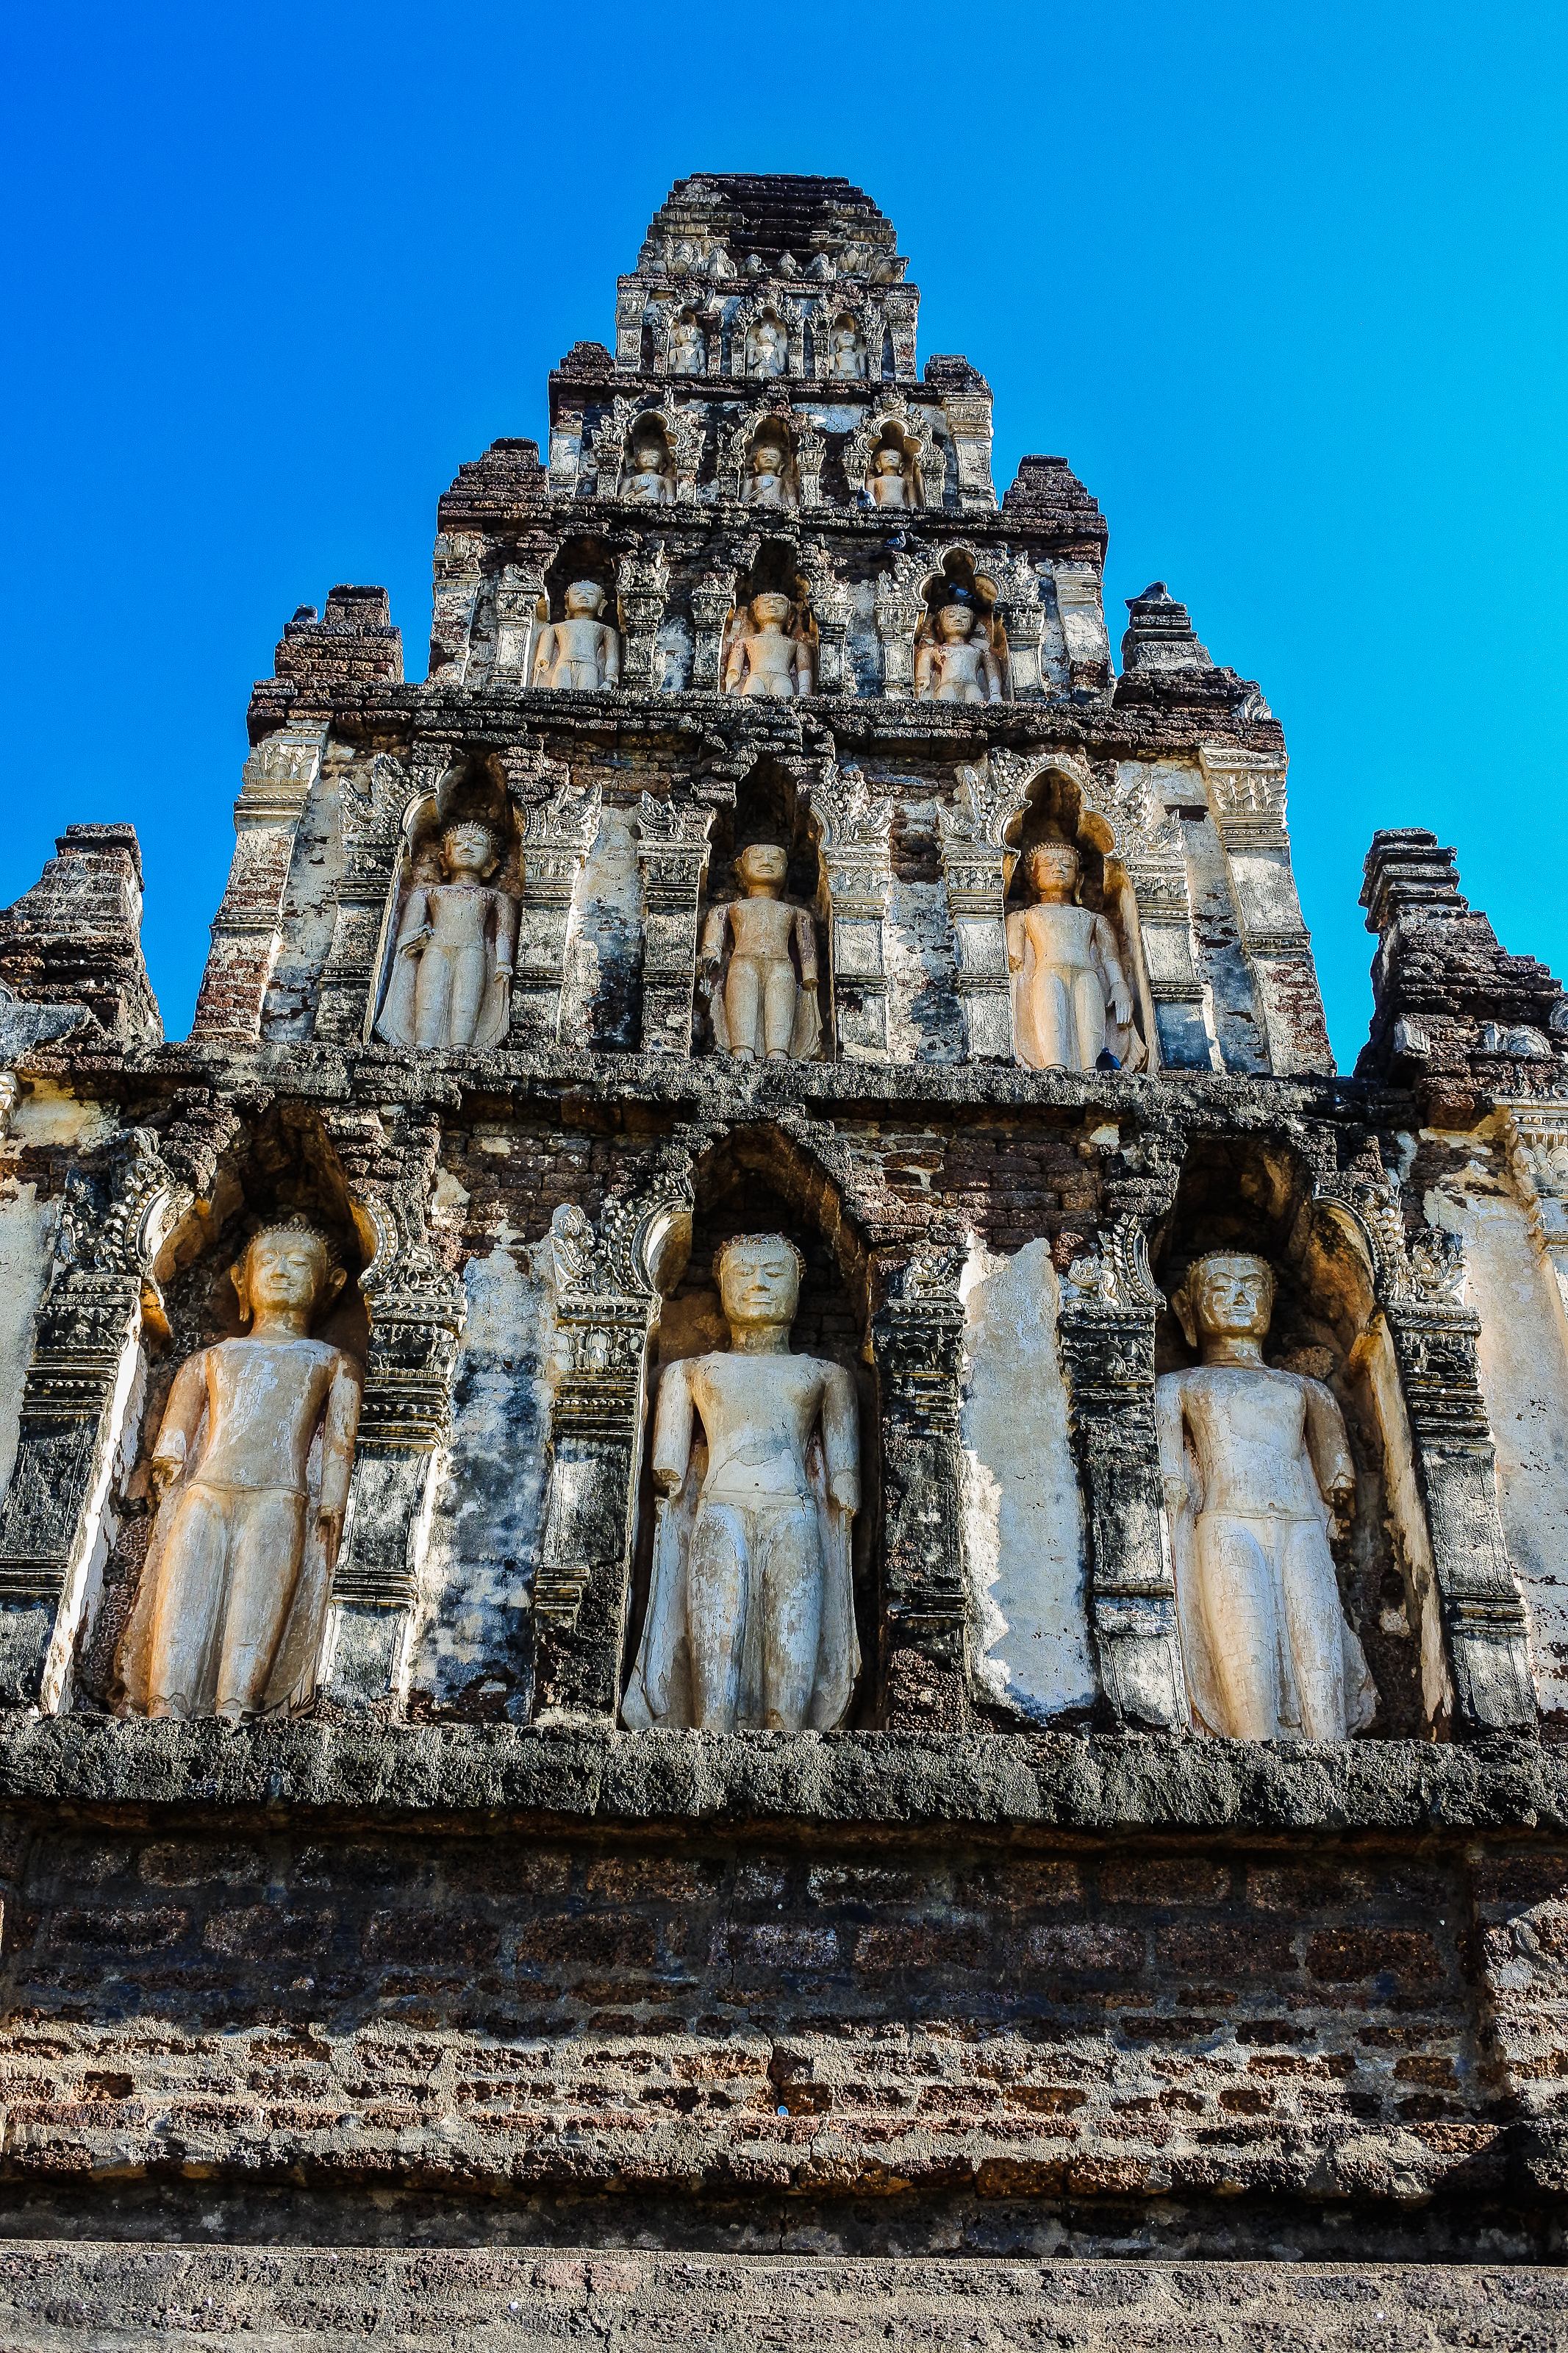
religious, ku kut, chedi, historical, tourism, building, interior, tourist, chamthewi, buddha, thailand, landmark, architecture, image, art, famous, holy, old, asia, asian, statue, history, wat, buddhism, ancient, respect, religion, outdoor, pagoda, lamphun, culture, buddhist, temple, travel, historic site, place of worship, hindu temple, ruins, archaeological site, ancient history, facade, sky, medieval architecture, stone carving, classical architecture, unesco world heritage site, tourist attraction, monument, arch, carving, national historic landmark, sculpture